Lone Wolf Multiplayer Game Book

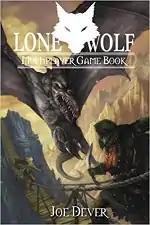

Lone Wolf Multiplayer Game Book is a role-playing game published by Mongoose Publishing in 2010.